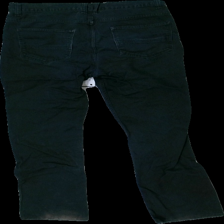
View: back
Type: Jeans
Category: Men
Brand: Missing
Colors: Black
Material: 100% Cotton
Cut: Regular
Season: All
Trend: Denim
Stains: Major
Holes: Major
Damage: stain
Damage location: bottom left
Damage 2: stain
Damage 2 location: bottom right
Damage 3: hole
Damage 3 location: middle center
Price range: 100-150
Recommended usage: Reuse
Description: black jeans